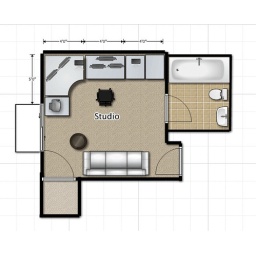
Sherman Oaks June 2010. Overhead of 2nd floor studio / man cave. Small balcony and walk in closet.